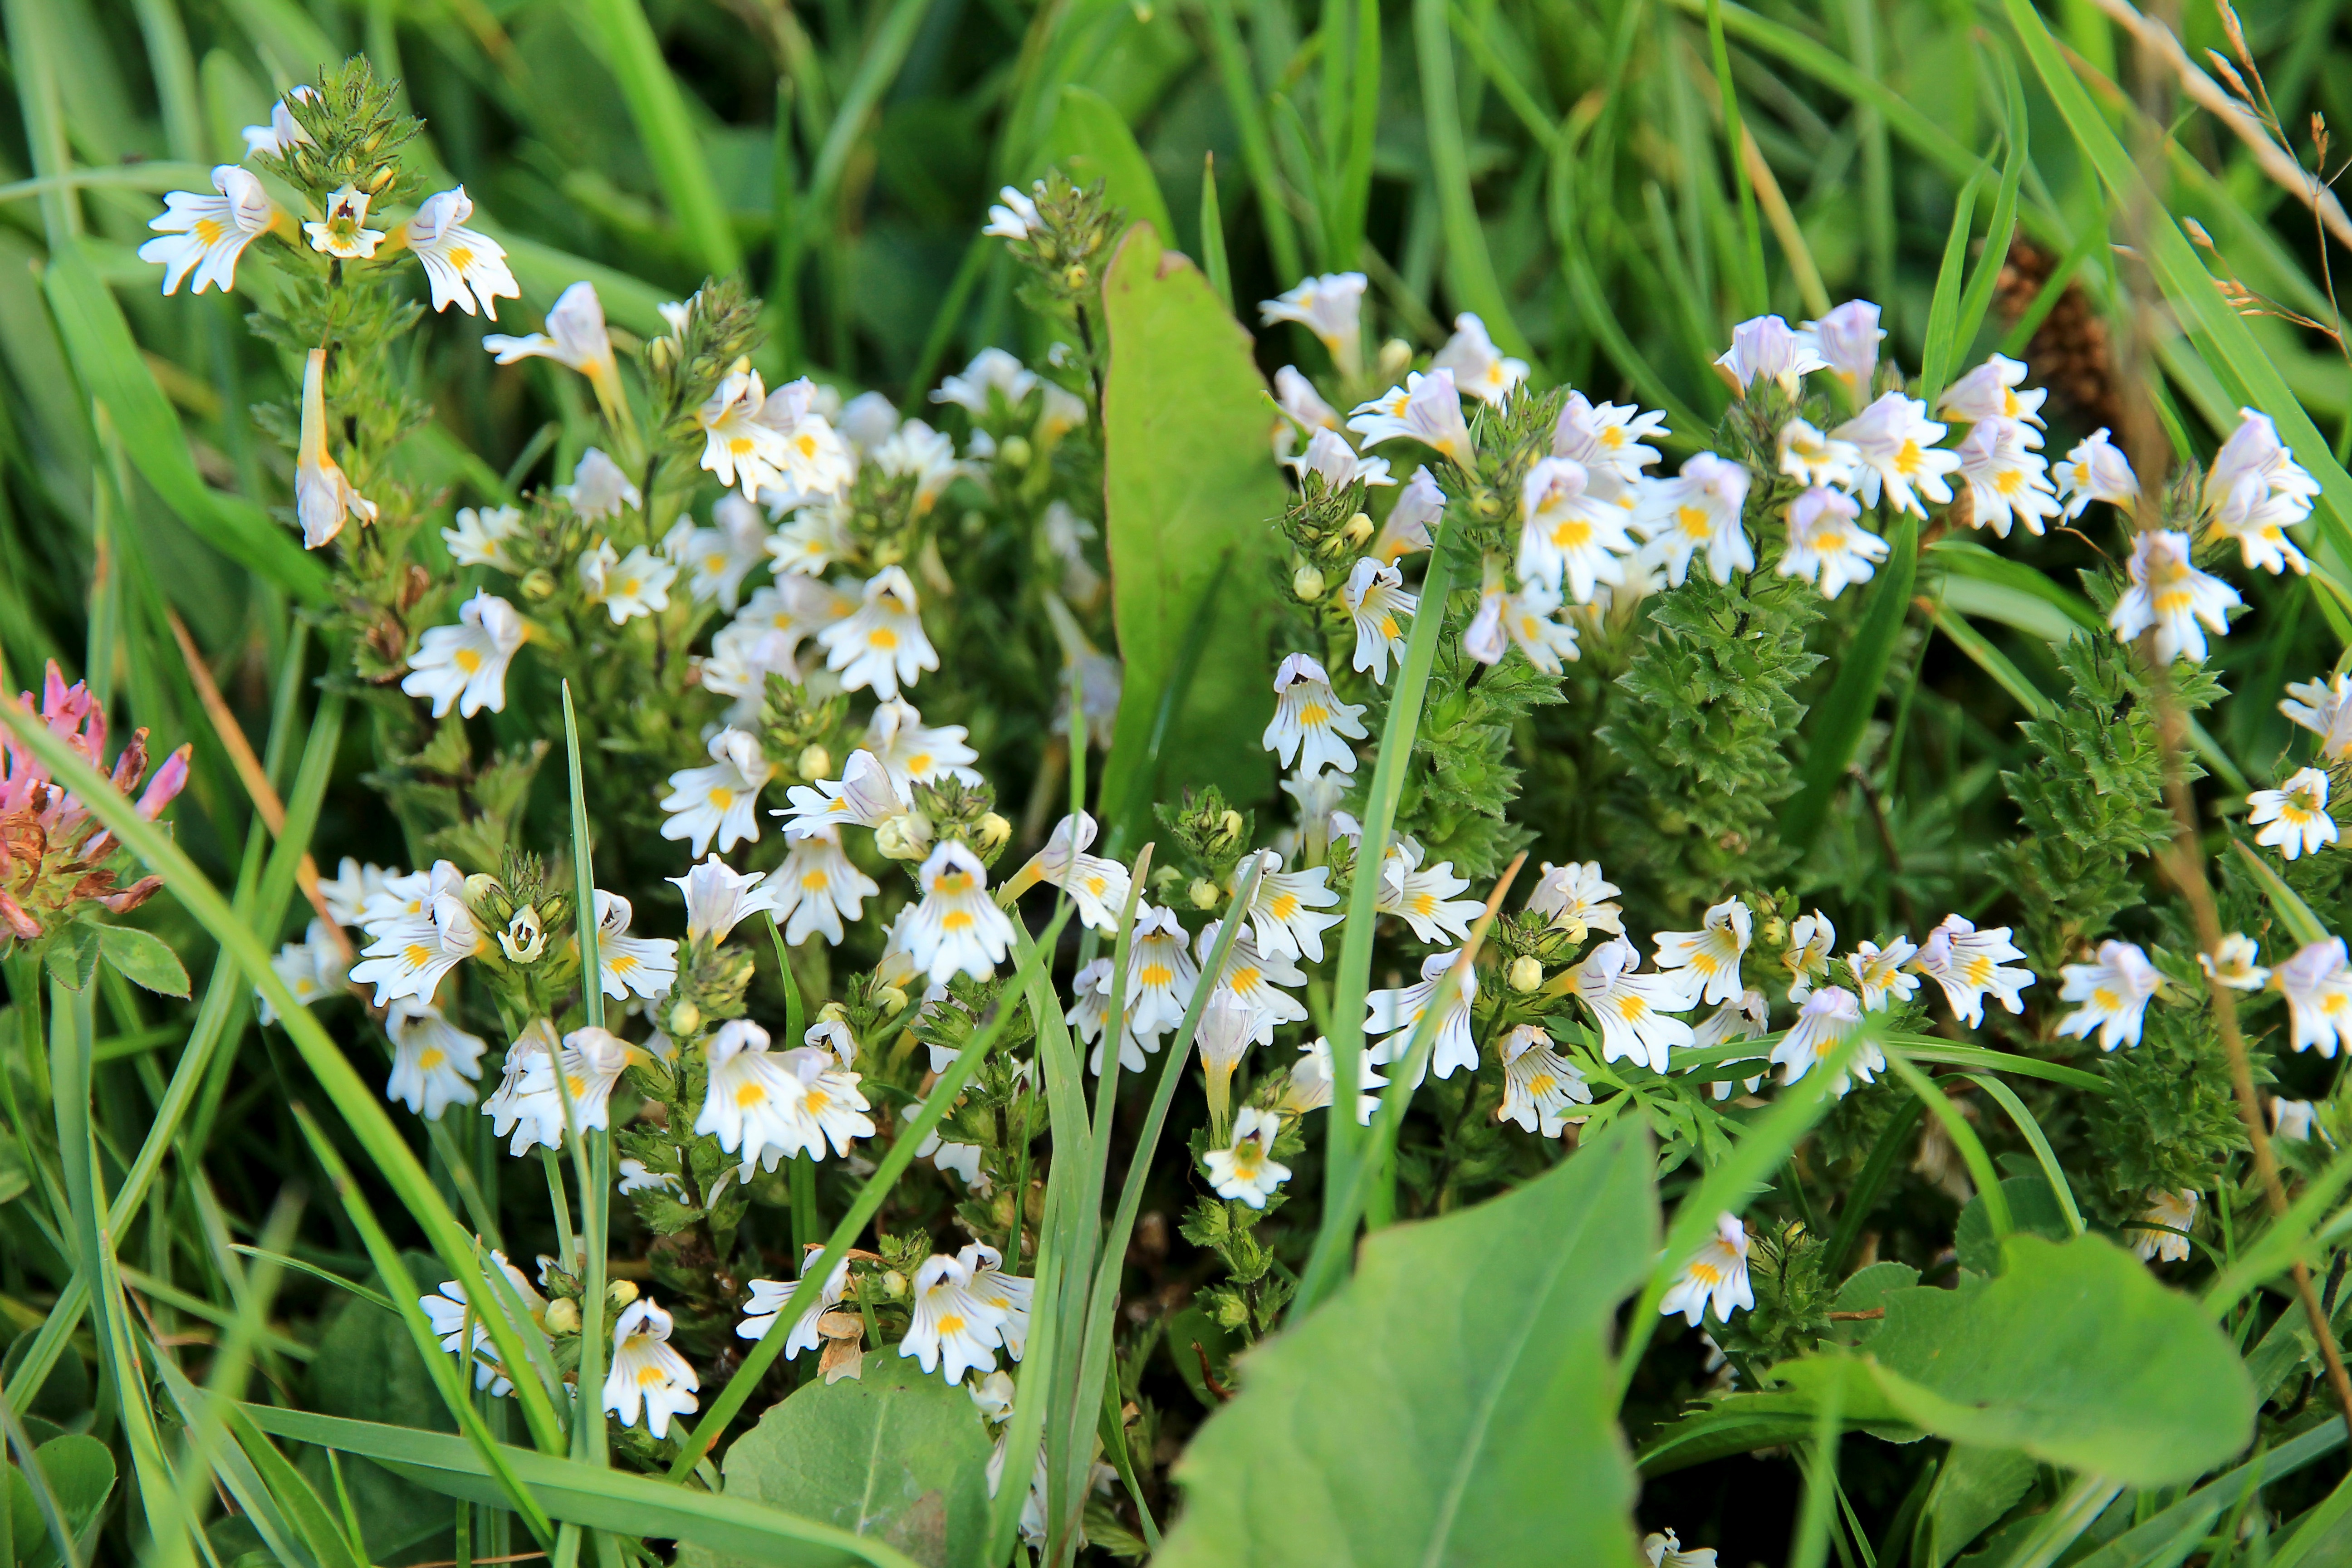
plant, white, meadow, flower, herb, botany, flora, wild flower, wildflower, flowers, pointed flower, flowering plant, annual plant, land plant, dame's rocket